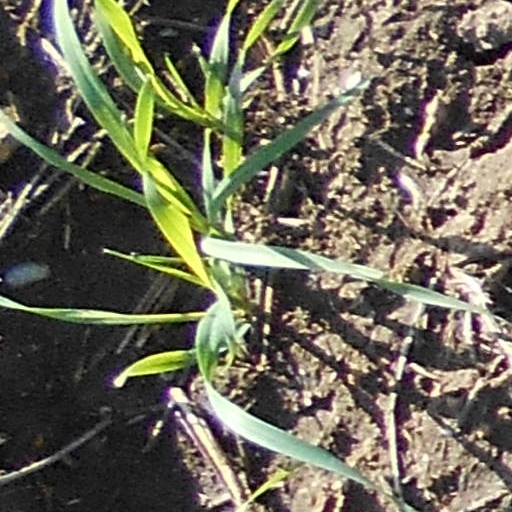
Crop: wheat